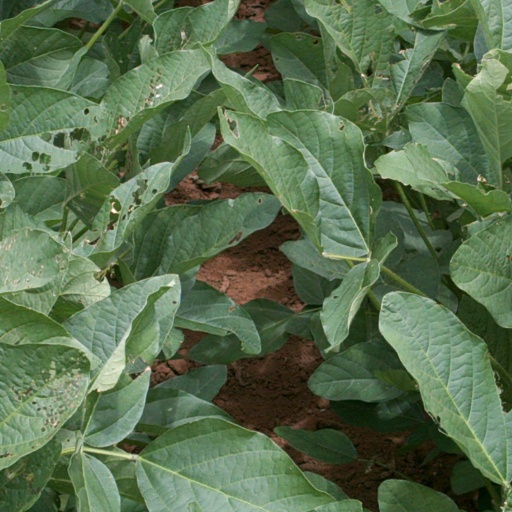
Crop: soybean